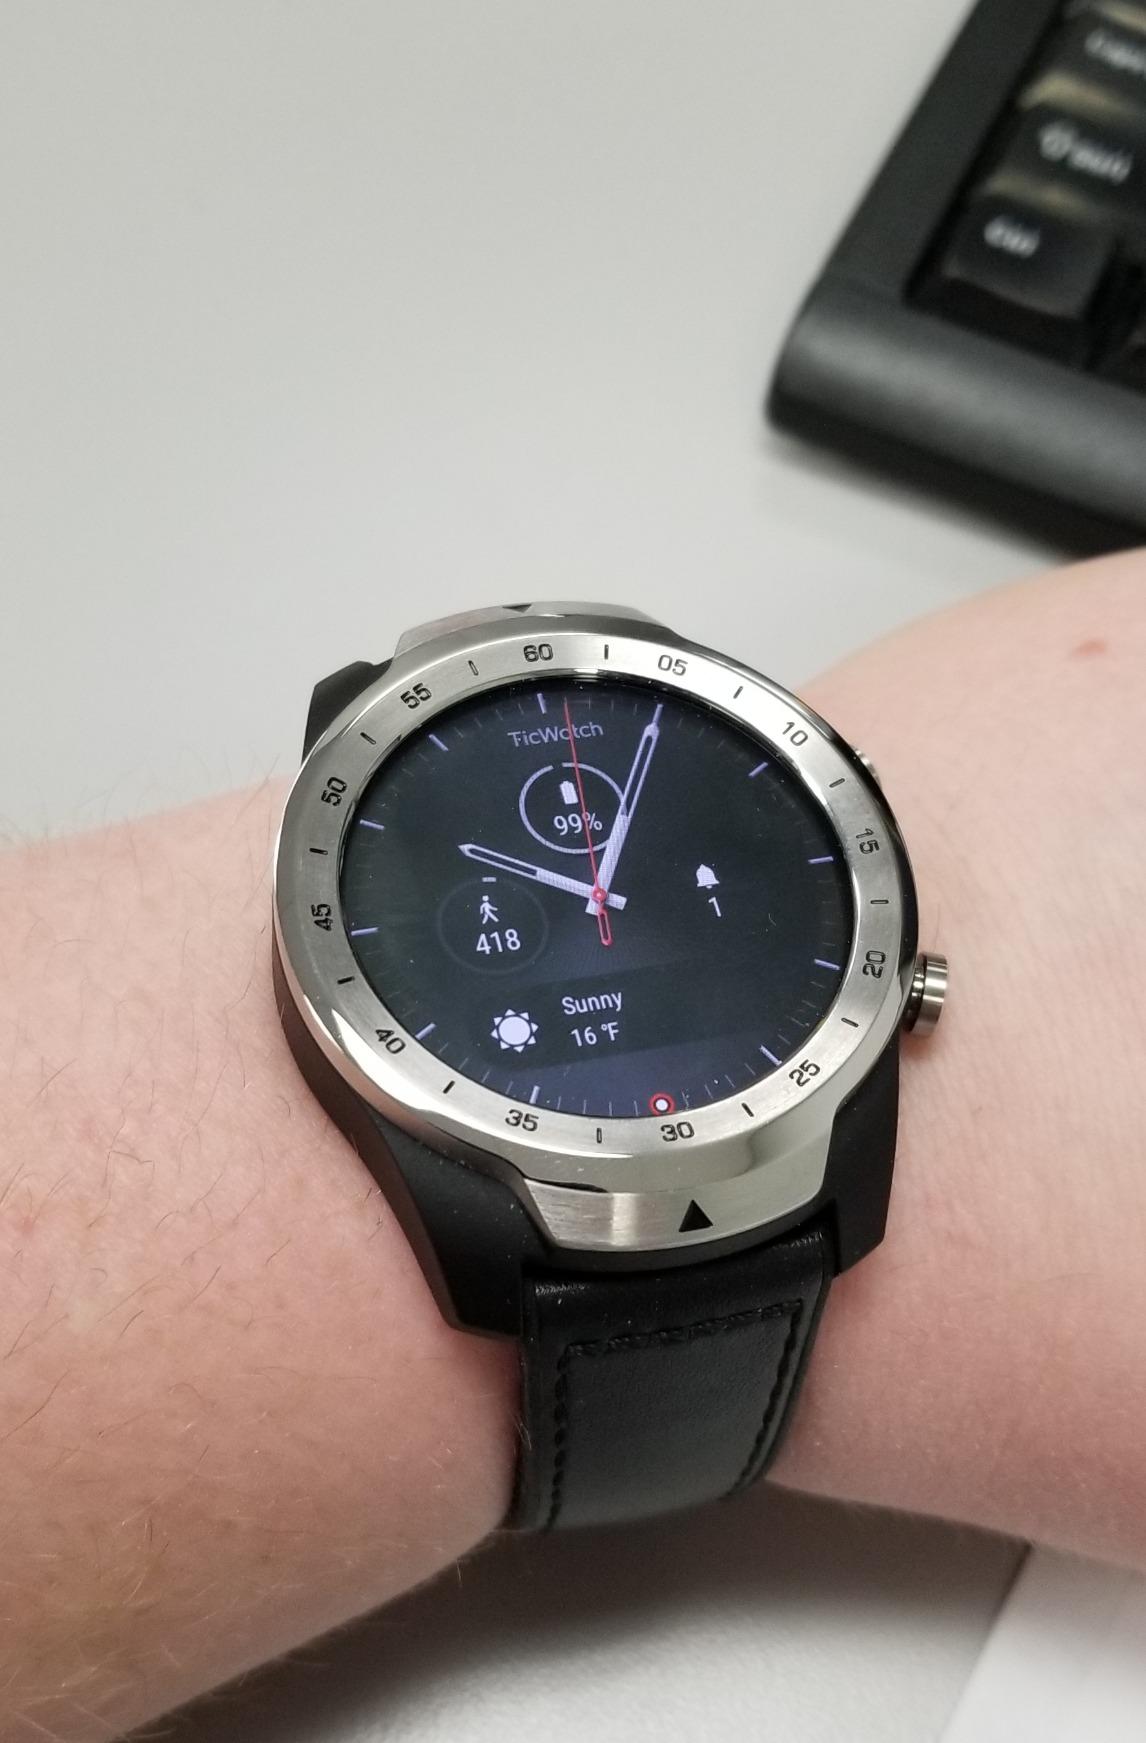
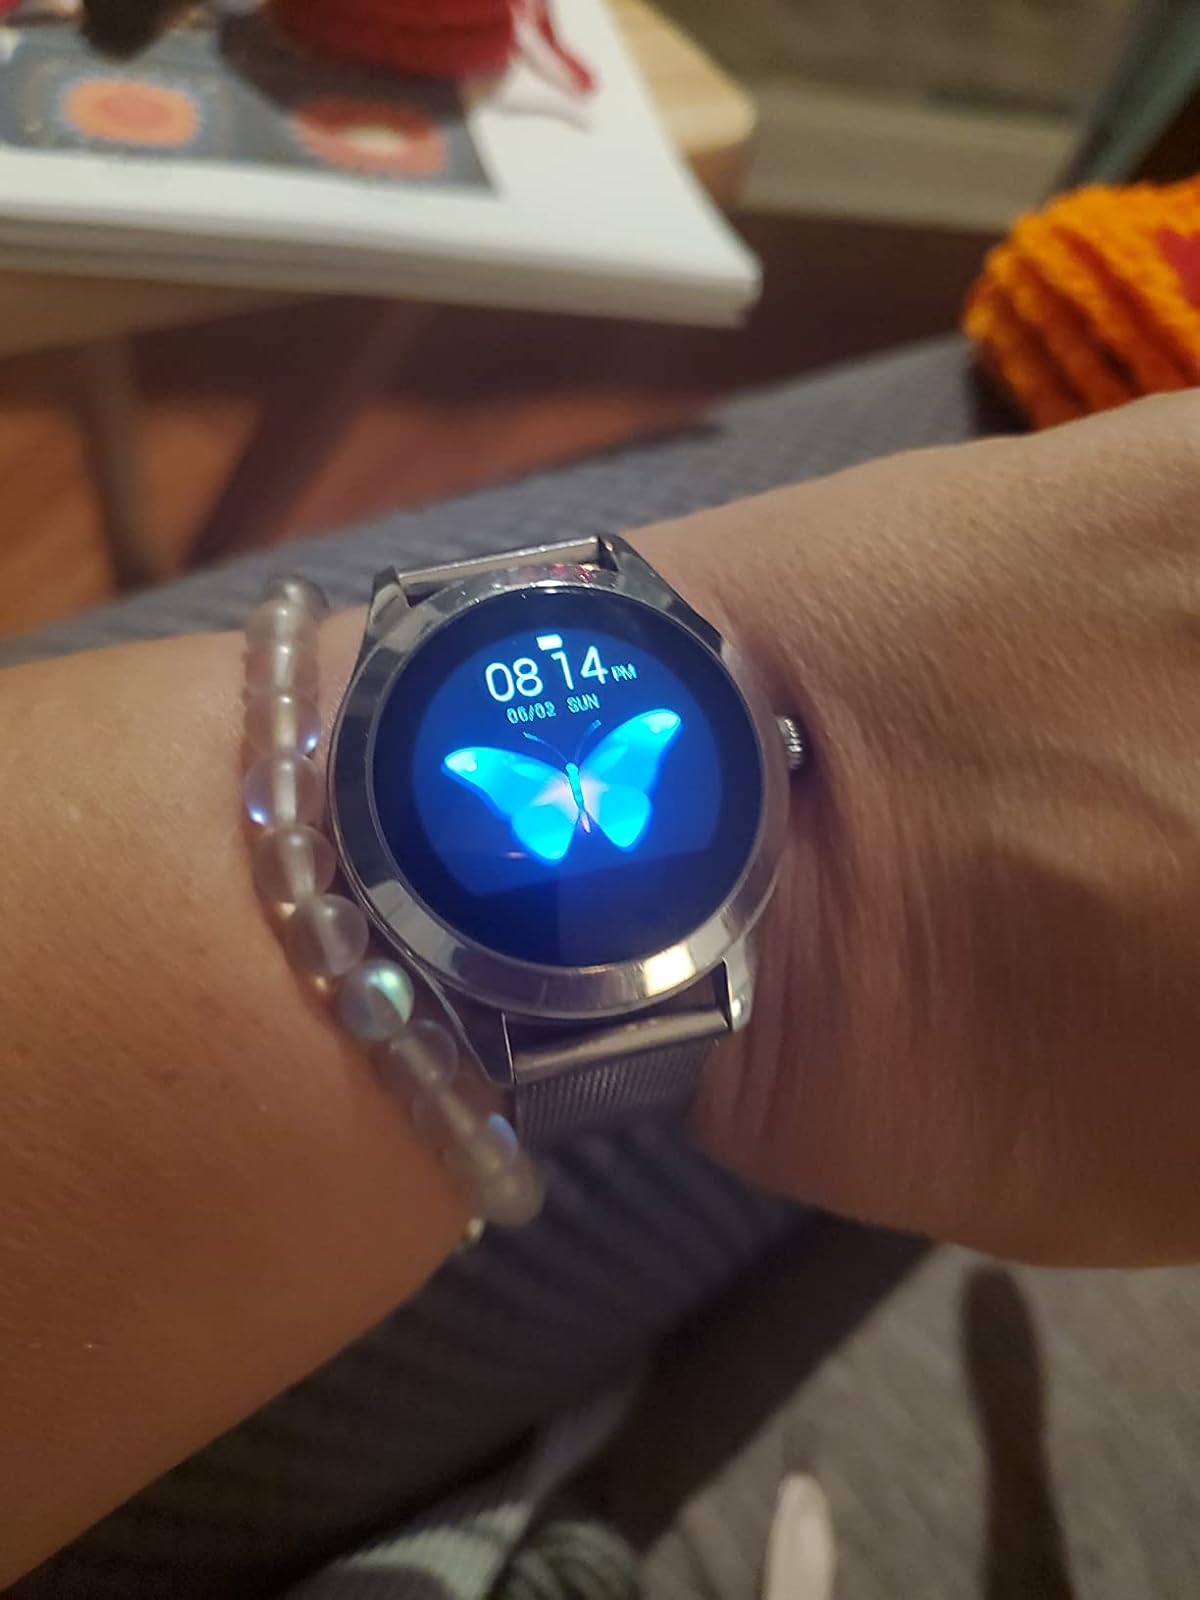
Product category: smartwatch
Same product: no